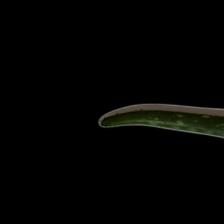
Plant: Aloe Vera